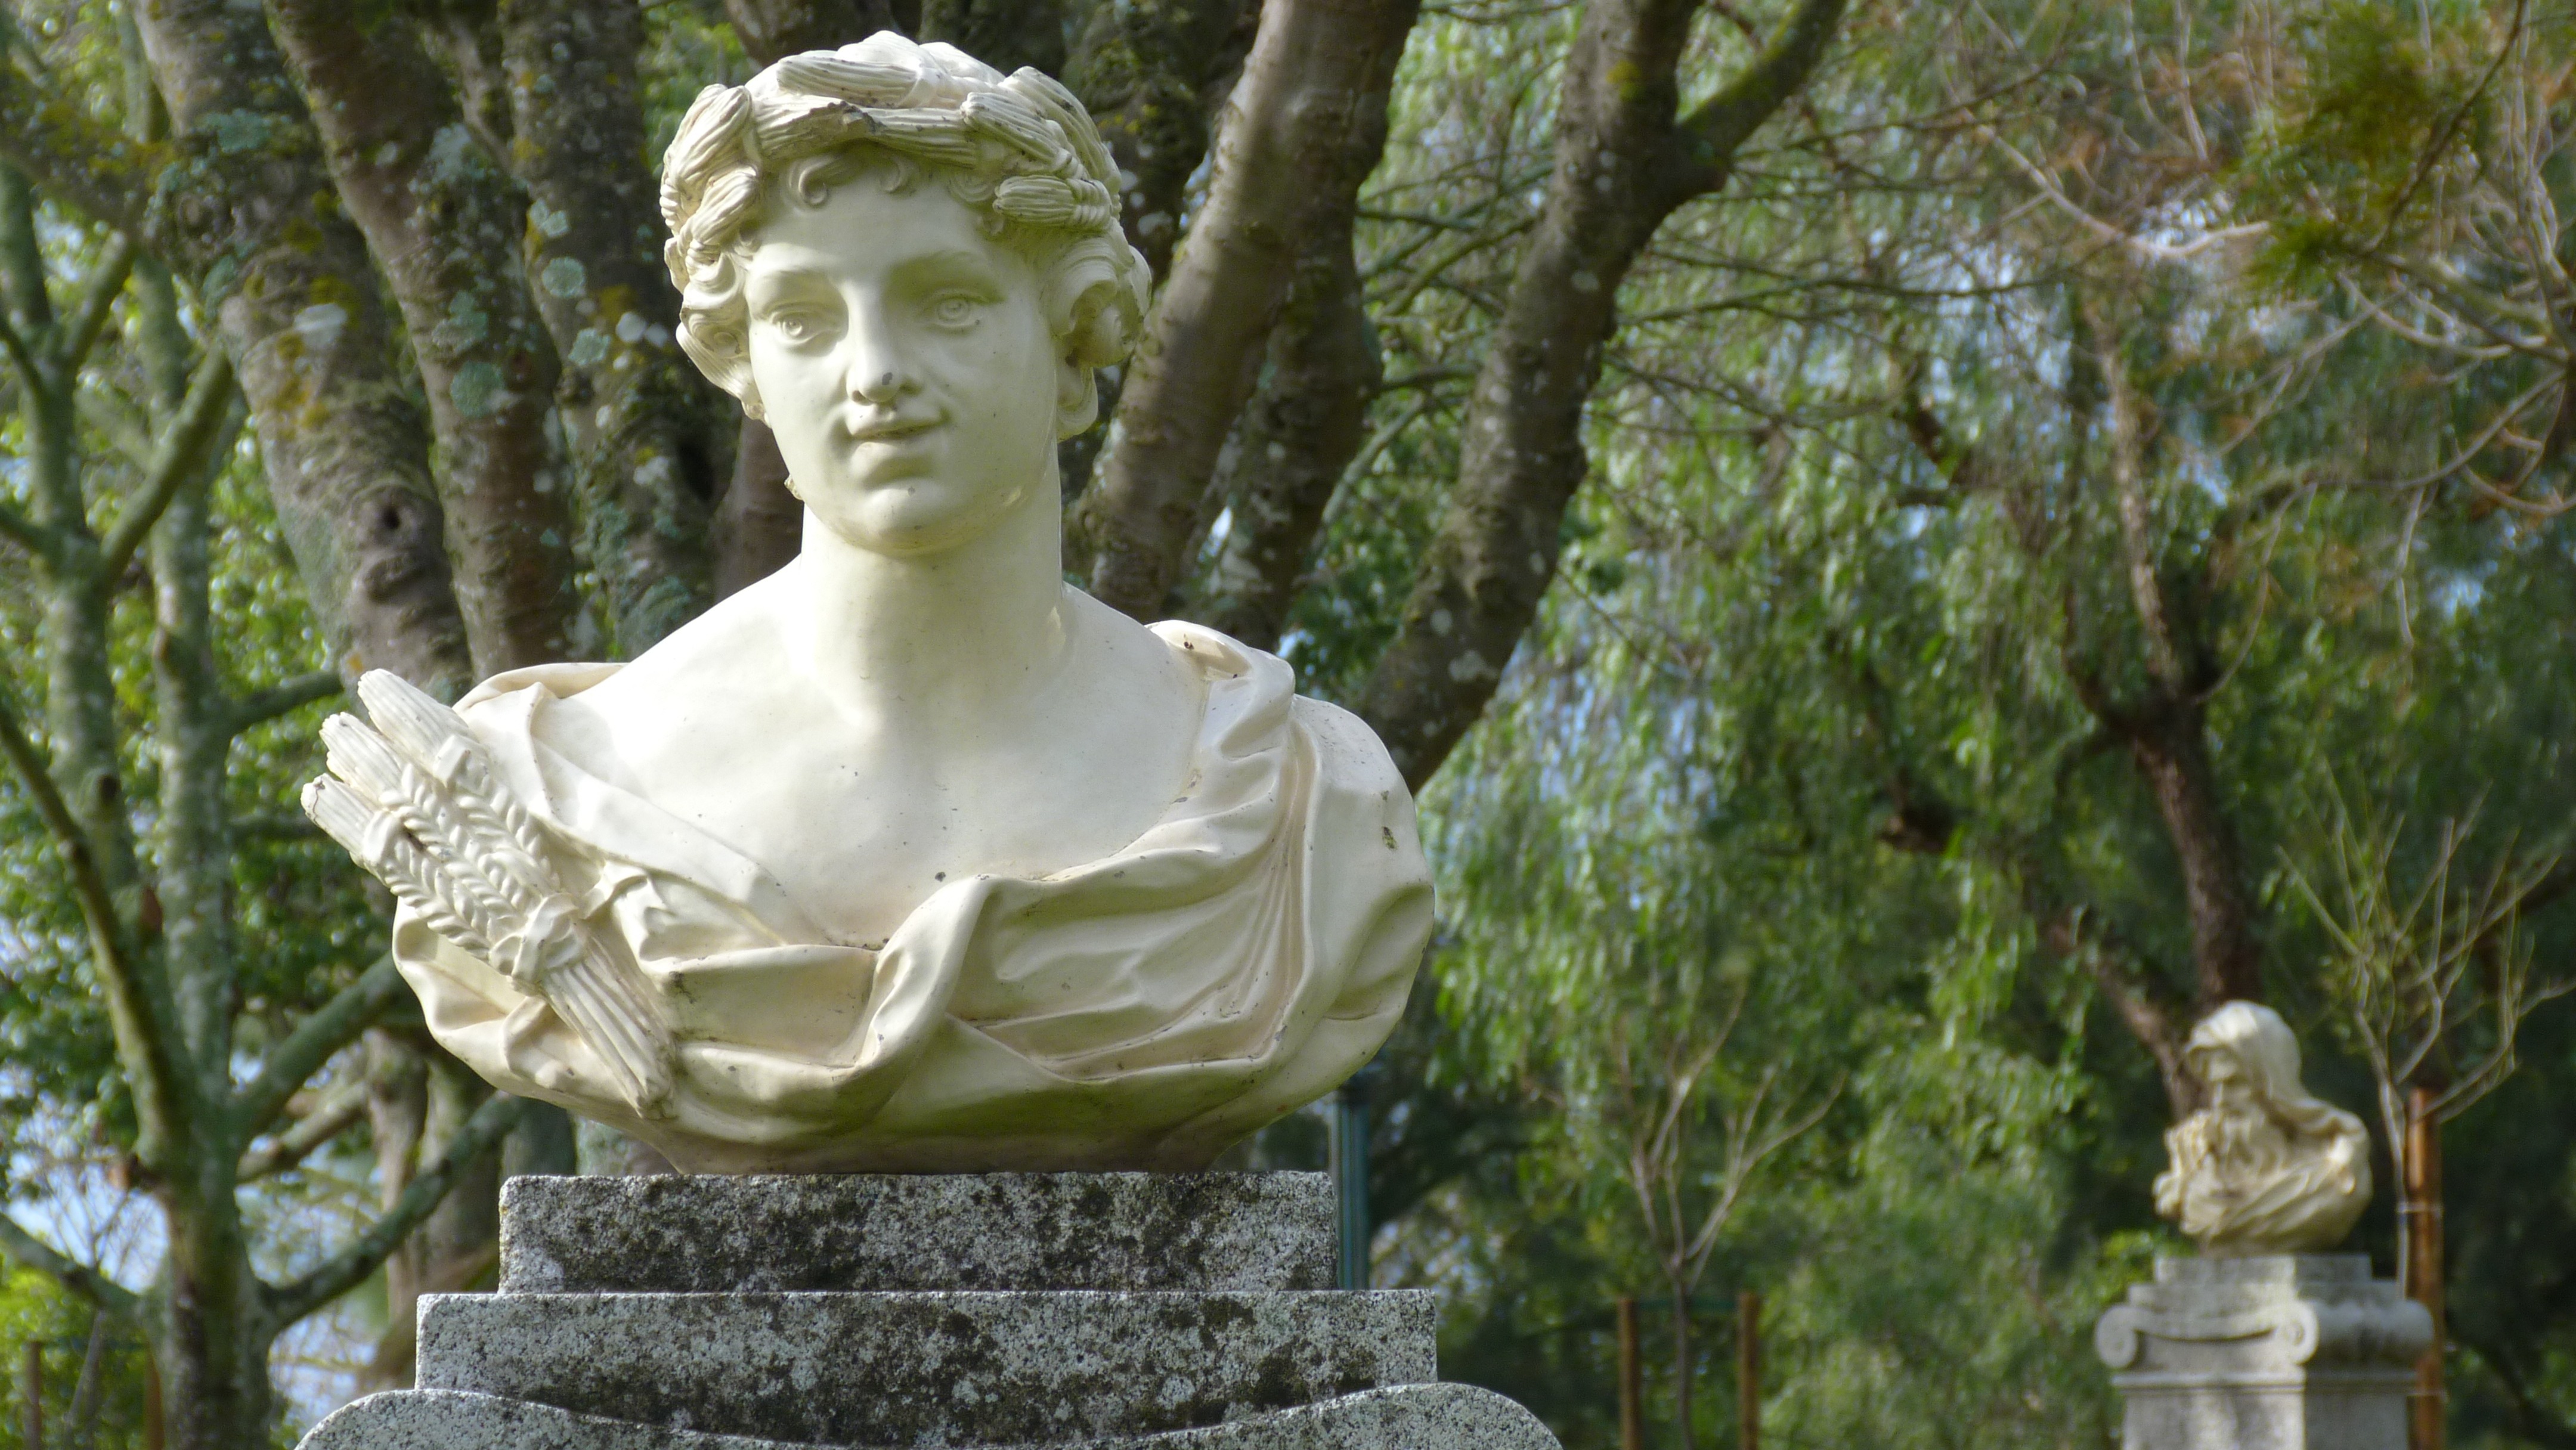
flower, stone, monument, statue, park, sculpture, art, figure, head, bust, stone carving, gautama buddha, ancient history